Enter key

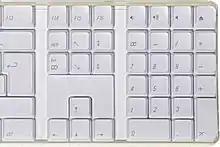
Apple Pro keyboard, showing symbols on the return key and, on the number pad, the enter key

The enter key is a computer innovation, which in most cases causes the active user interface to operate its default function.